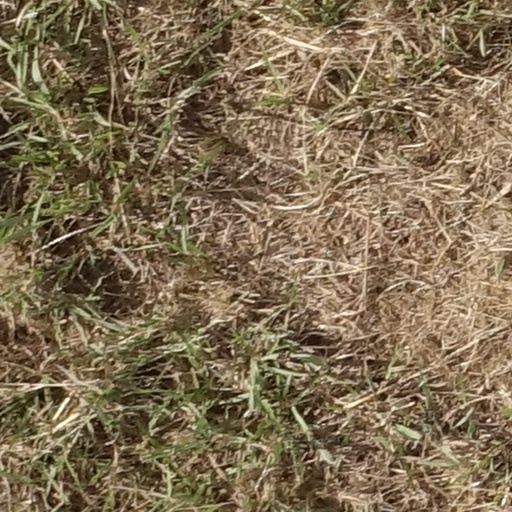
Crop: sorghum